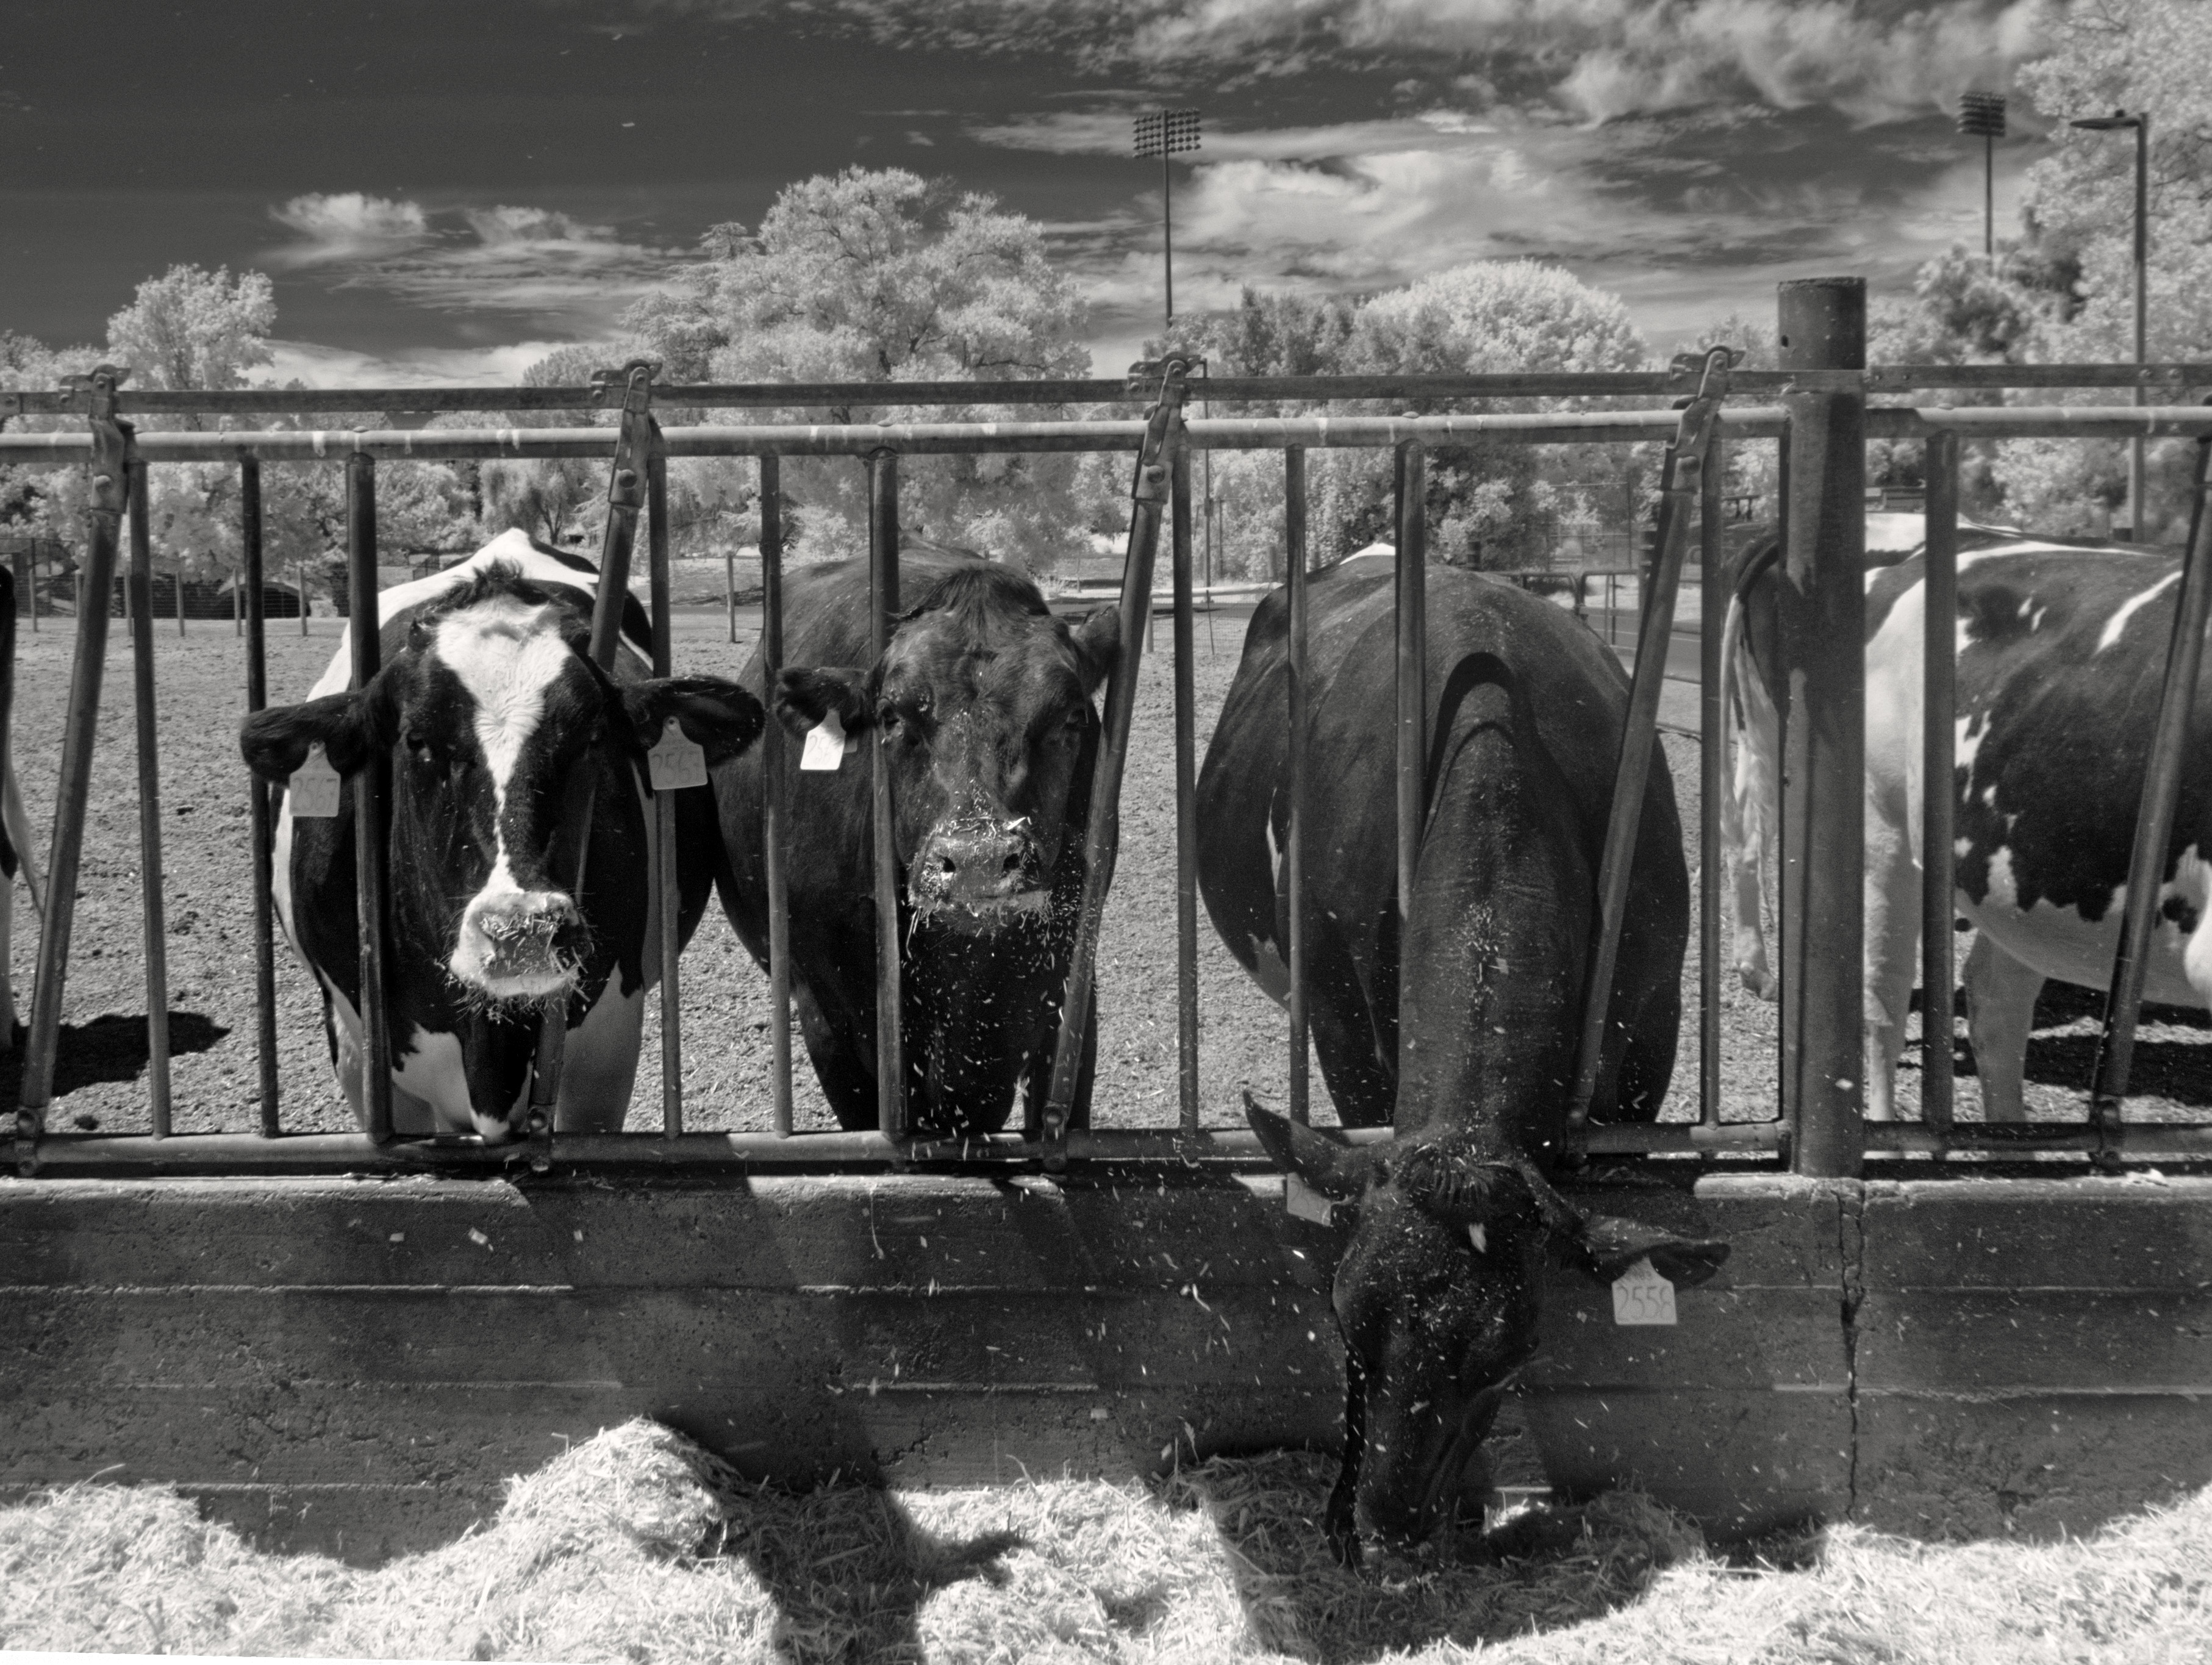
black and white, photography, monochrome, 2015, photograph, history, 365, littledoglaughednoiret, 3652015imstillstanding, monochrome photography